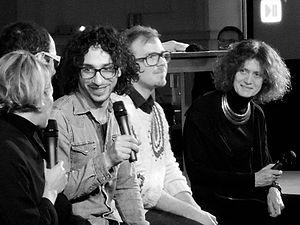
Noëlle Châtelet et Vahram Zaryan / Forum Européen de Bioéthique - Forum Culture / Strasbourg